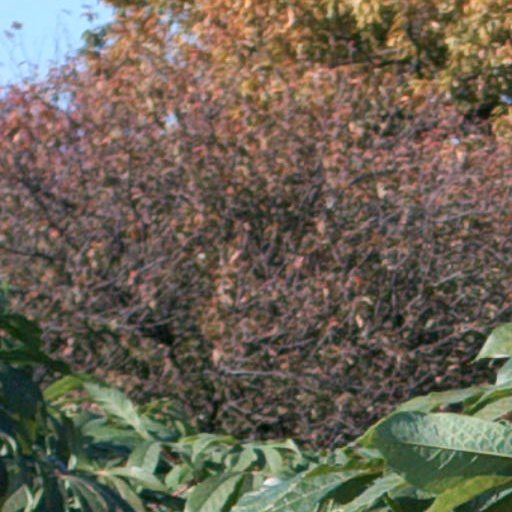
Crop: cassava